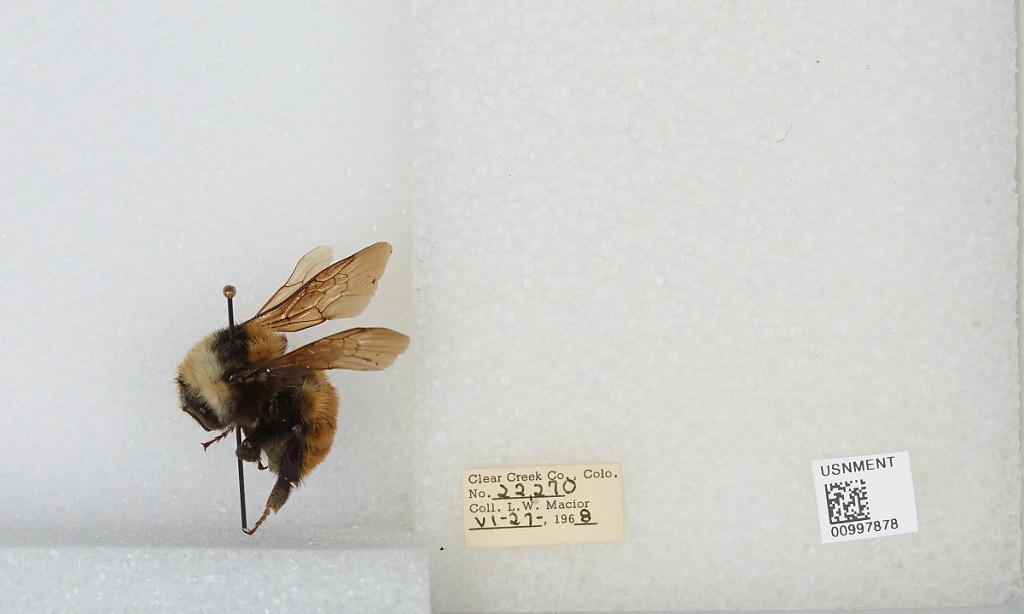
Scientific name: Bombus (Subterraneobombus) appositus Cresson
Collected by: L. Macior
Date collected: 1968-6-27
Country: United States
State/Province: Colorado
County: Clear Creek
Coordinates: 39.69, -105.64